Khanom bueang
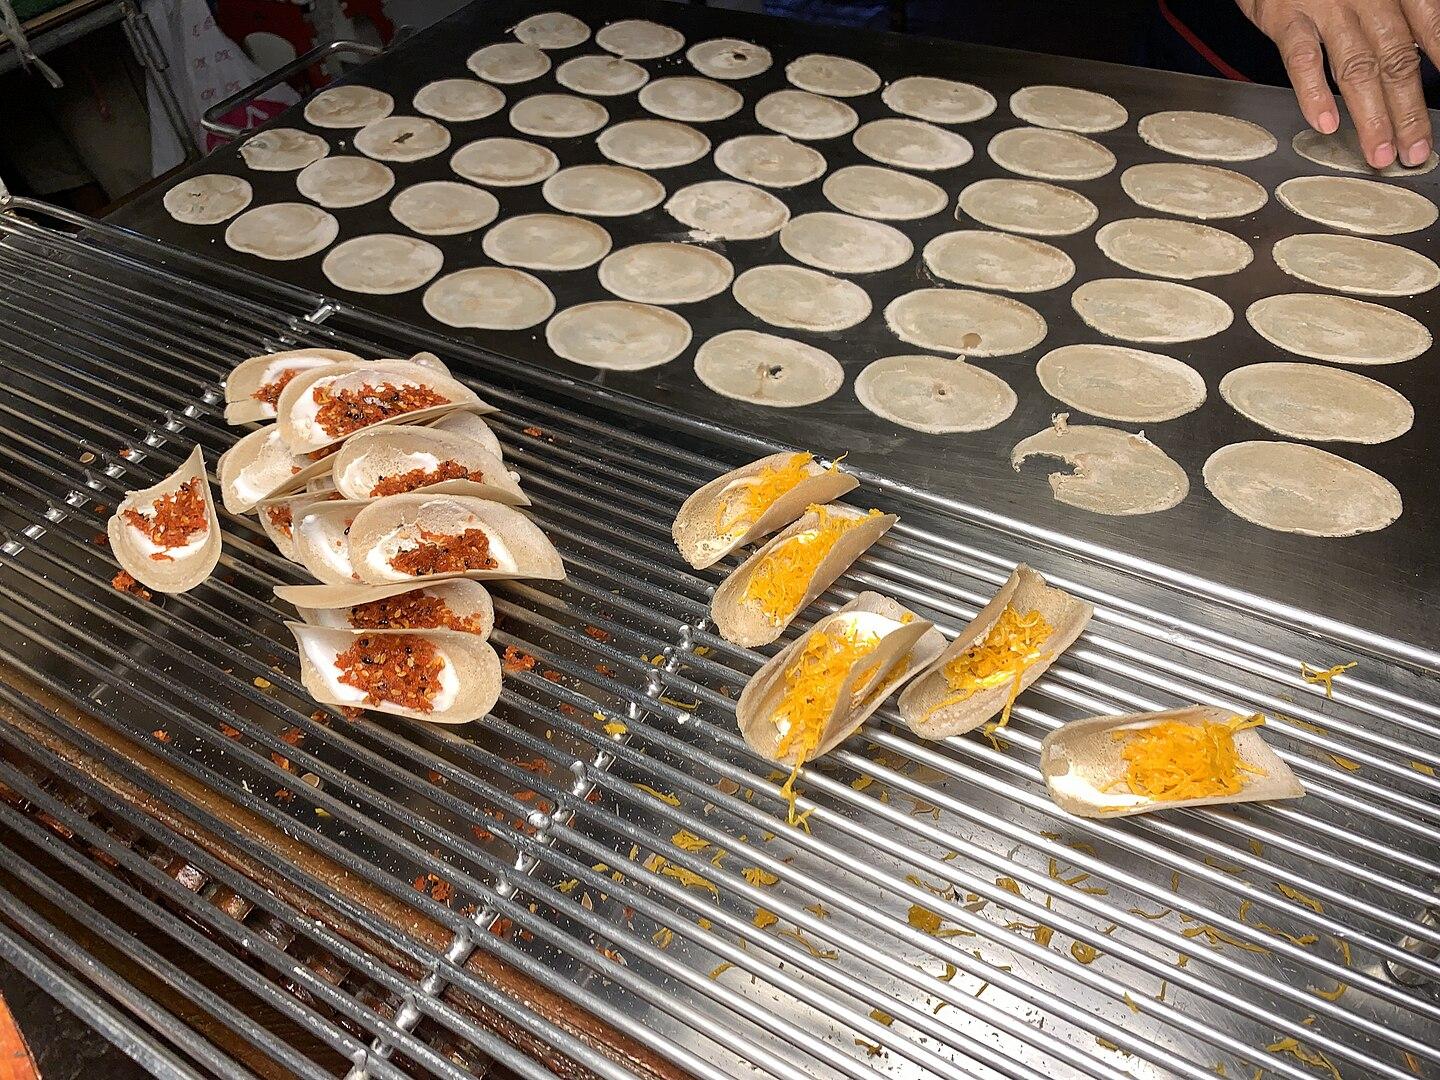
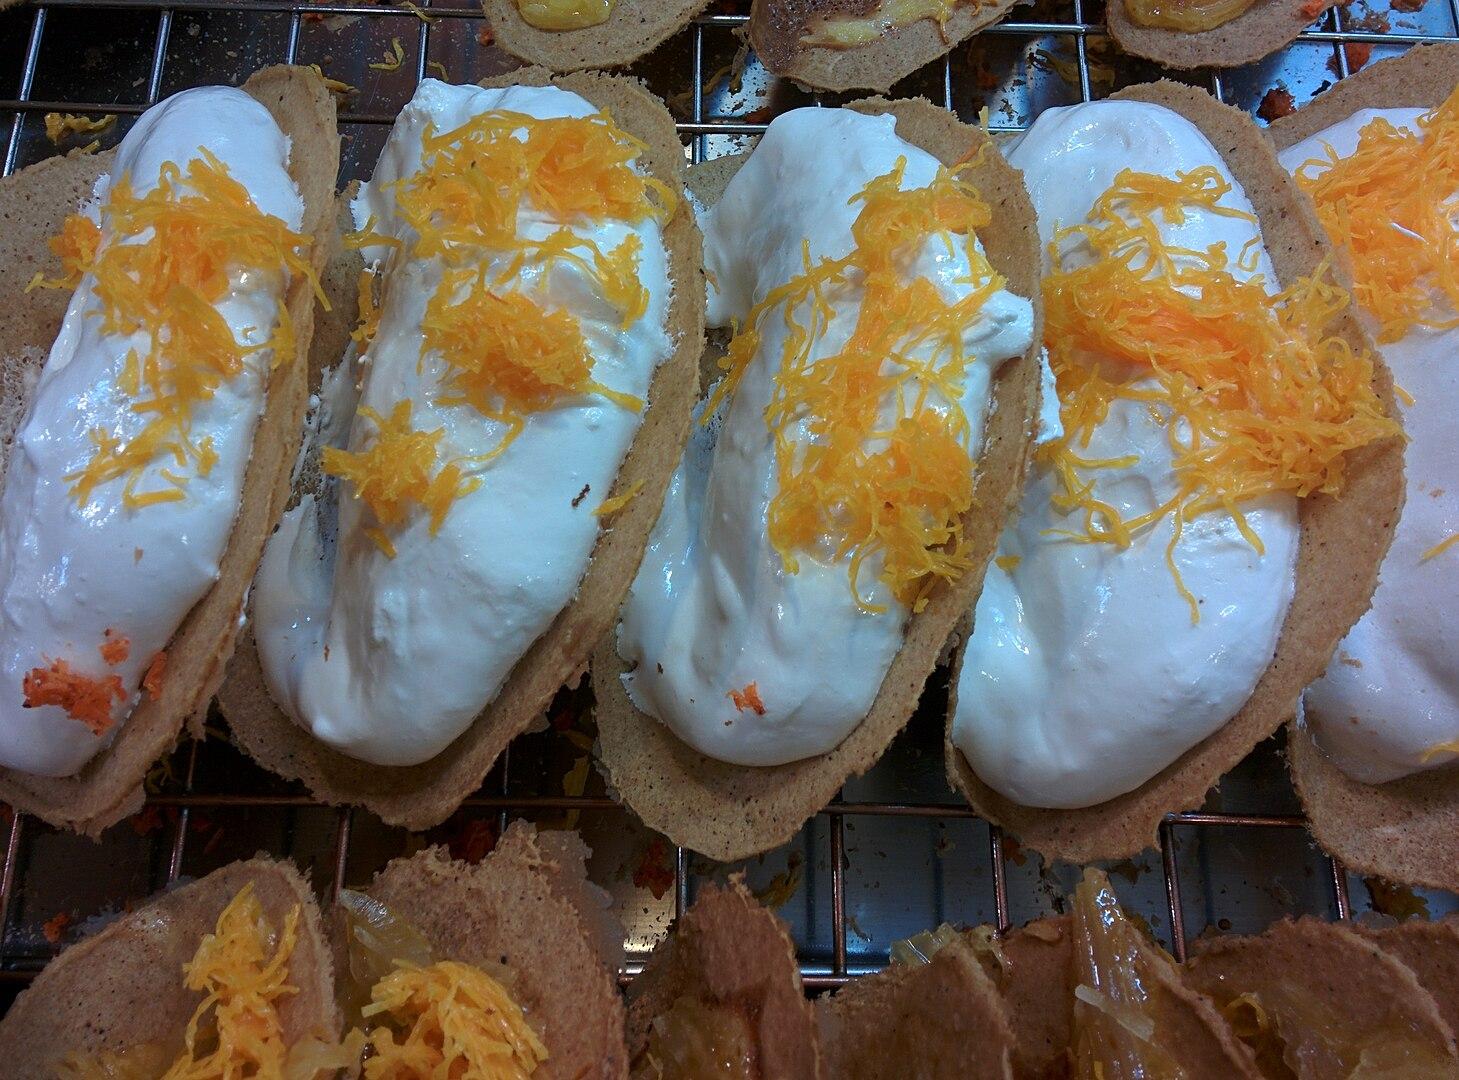
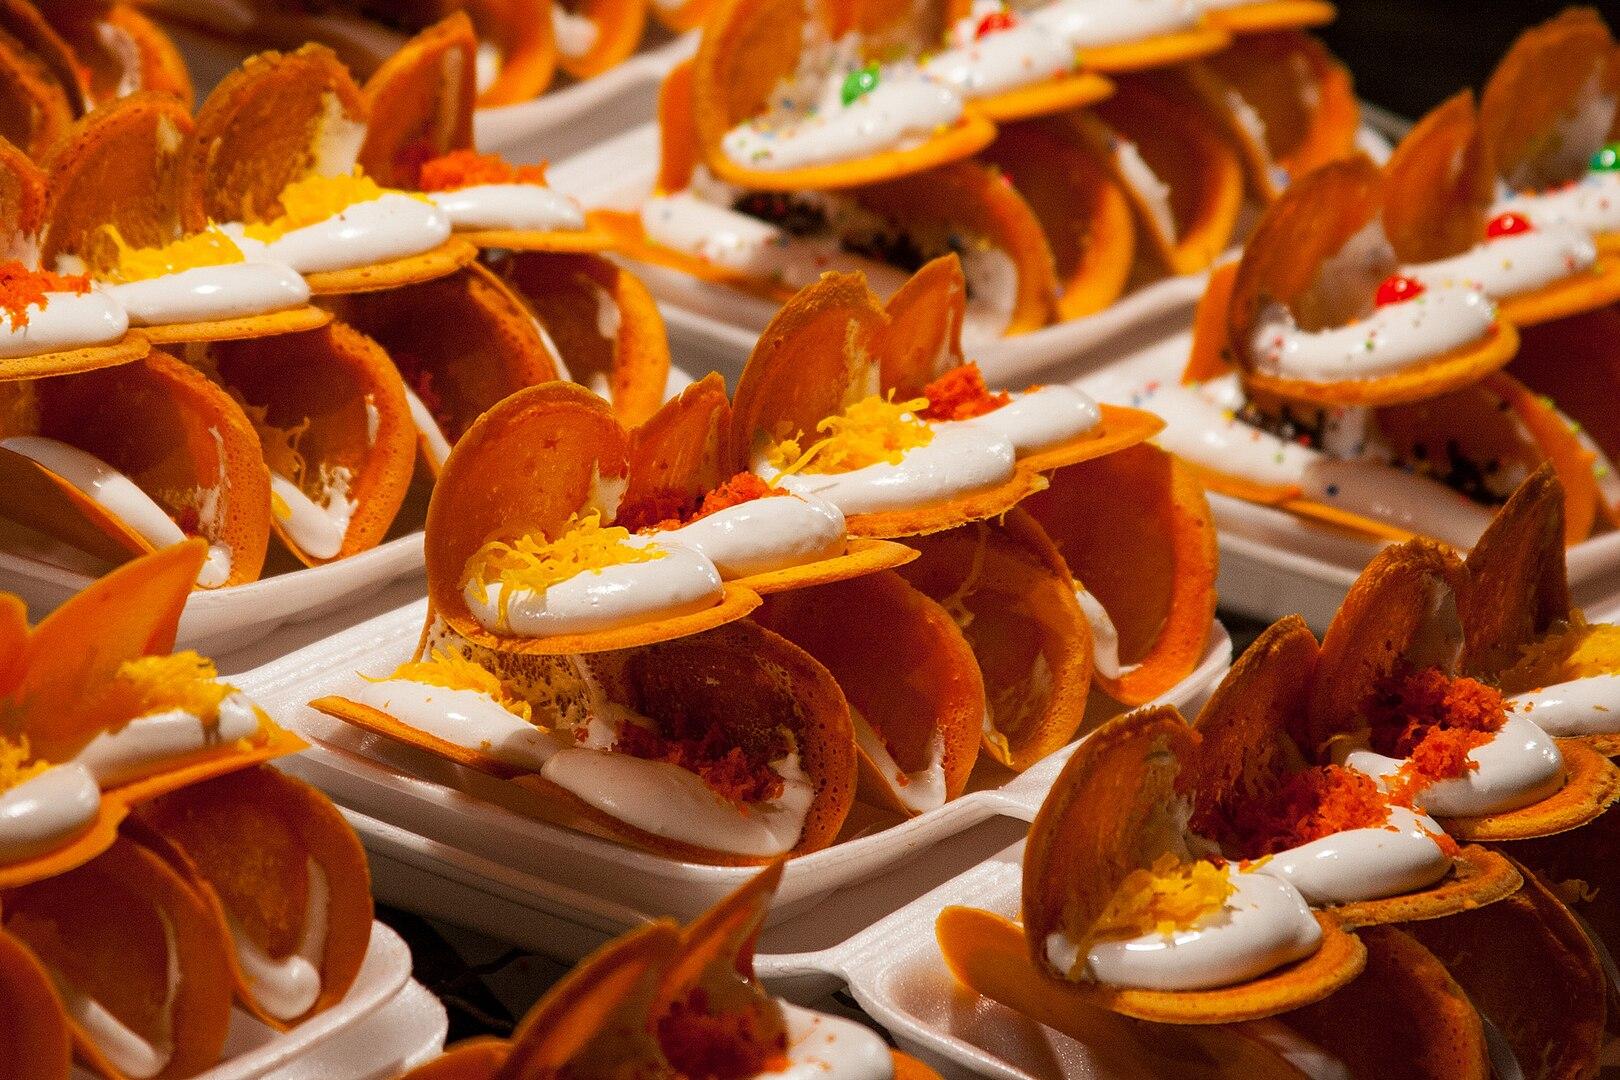
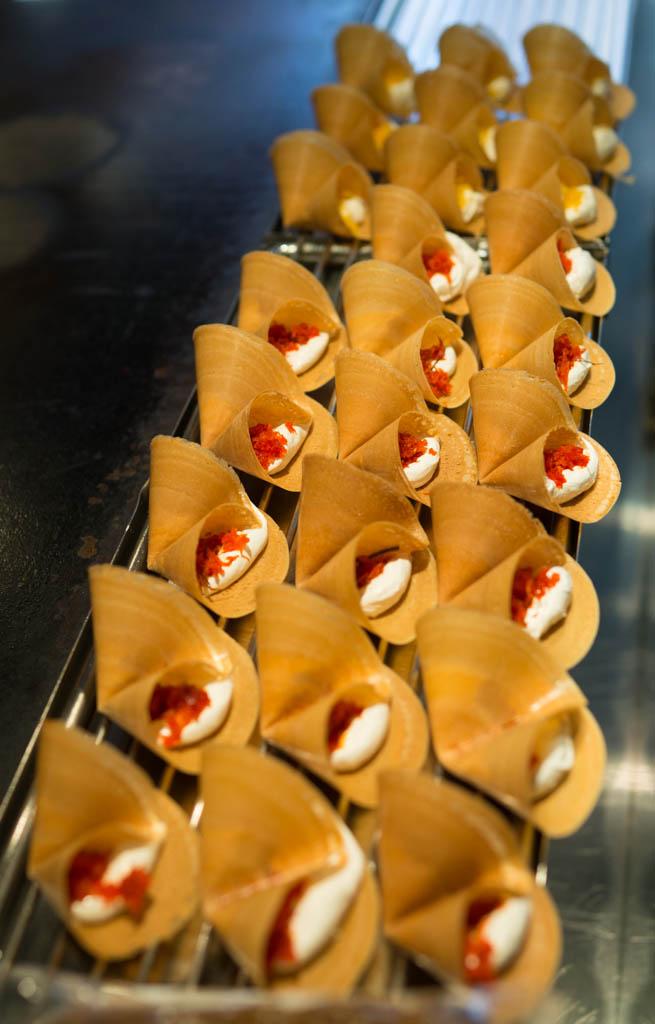
Also known as:
arz - Egyptian Arabic: خانوم بويانج
fr - French: Khanom bueang
ja - Japanese: カノム・ブアン
jv - Javanese: Khanom bueang
ko - Korean: 카놈 브앙
th - Thai: ขนมเบื้อง
Category: pancake (pancake)
Cuisine: Thai
Associated cuisines: Thai
Area: Thailand
Countries: Thailand
Region: South Eastern Asia, , , ,
The dish is an ancient snack known as crispy pancakes. It is a popular form of street food. These crepes resemble tacos. They are usually first topped or filled with meringue, followed by sweet or salty toppings such as shredded coconut, strips of fried eggs or egg yolks, or chopped scallions.